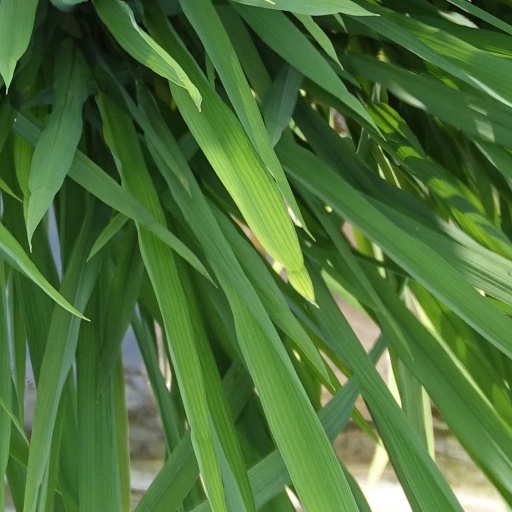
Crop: rice